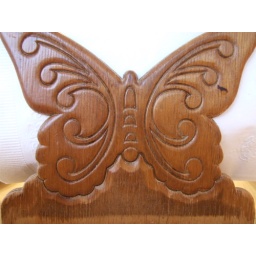
My Grandpa Arnold carved this wooden butterfly napkin holder. He died in 1999.